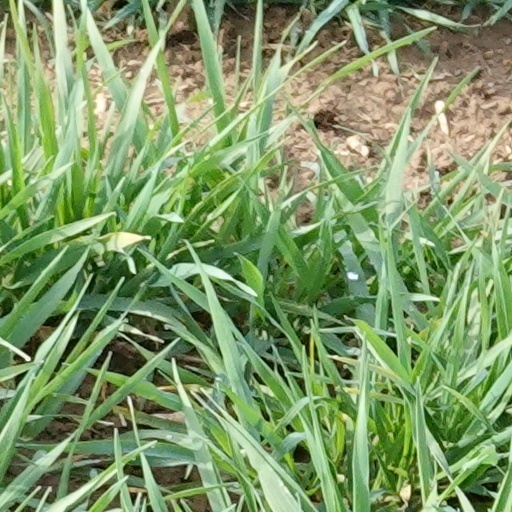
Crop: wheat